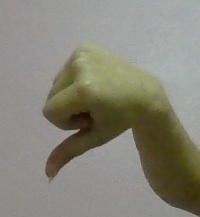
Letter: waw